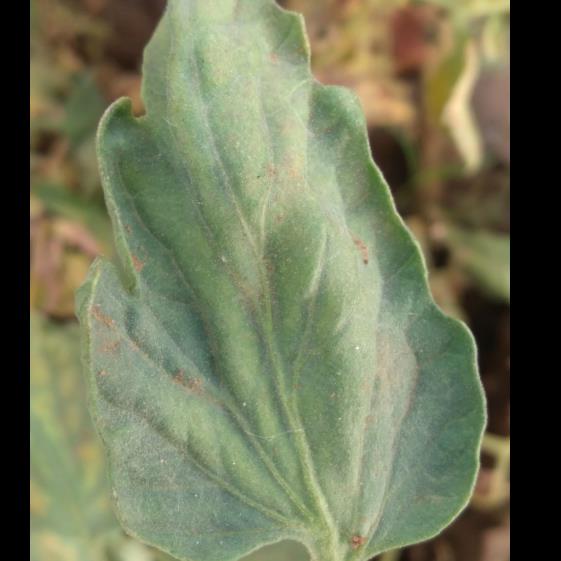
Crop: Tomato
Condition: mite-d